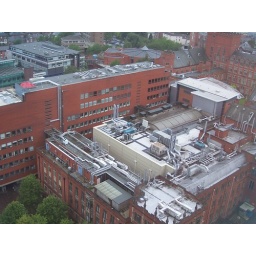
Some other building at Sheffield University. (Vague glow is just a reflection in the window in the bottom right of the picture.)